Prince Albert, Saskatchewan

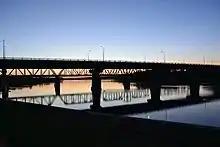
The Diefenbaker Bridge at Prince Albert

At present, only a single road bridge, the Diefenbaker Bridge, connects the north and south shore in Prince Albert; this bridge is also the only river crossing connecting southern and northern Saskatchewan in the immediate vicinity (one needs to drive many kilometres to the east or west to find another).